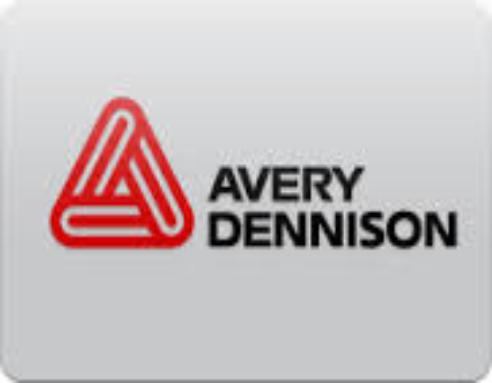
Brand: avery dennison-2
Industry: Others